Château-Verdun

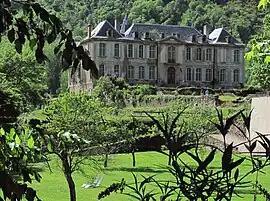
Château de Gudanes

Château-Verdun (Languedocien: "Castèlverdun") is a commune in the Ariège department in southwestern France.